Saint-Josse-ten-Noode

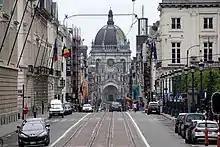
A view along the / in Saint-Josse-ten-Noode facing Saint Mary's Royal Church in neighbouring Schaerbeek

Named after Saint Judoc, Saint-Josse was originally a farming village on the outskirts of Brussels. In the centuries before the dismantling of the ramparts encircling Brussels, Saint-Josse was also the place where noblemen built country estates, the most notable amongst them the Castle of the Dukes of Brabant built by Philip the Good in 1456. The area surrounding that castle was planted with wine groves, which explains the presence of the bushel of grapes in the municipality's coat of arms.